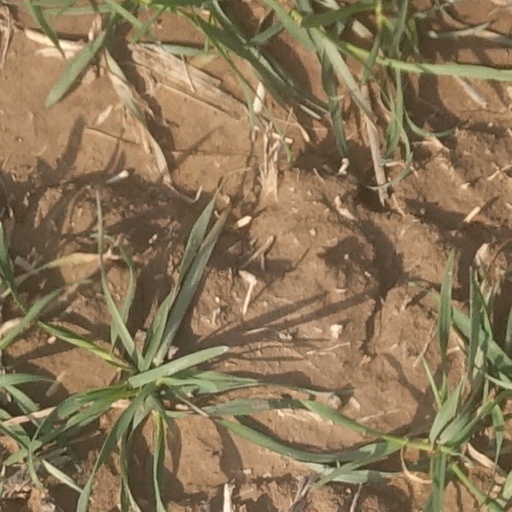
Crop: wheat